Kew Gardens

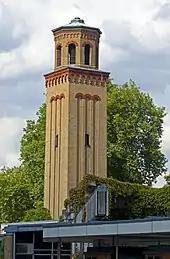
The disguised Palm House chimney, the "Shaft of the Great Palm-Stove", designed by Decimus Burton

Kew consists mostly of the gardens themselves and a small surrounding community. Royal residences in the area which would later influence the layout and construction of the gardens began in 1299 when Edward I moved his court to a manor house in neighbouring Richmond (then called Sheen). That manor house was later abandoned; however, Henry VII built Sheen Palace in 1501, which, under the name Richmond Palace, became a permanent royal residence for Henry VII. Around the start of the 16th century courtiers attending Richmond Palace settled in Kew and built large houses. Early royal residences at Kew included Mary Tudor's house, which was in existence by 1522 when a driveway was built to connect it to the palace at Richmond. Around 1600, the land that would become the gardens was known as Kew Field, a large field strip farmed by one of the new private estates.